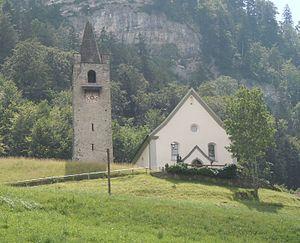
Cette liste présente les biens culturels d'importance nationale dans le canton d'Obwald. Cette liste correspond à l'édition 2009 de l'Inventaire Suisse des biens culturels d'importance nationale pour le canton d'Obwald. Il est trié par commune et inclus : 22 bâtiments séparés, 6 collections et 3 sites archéologiques.